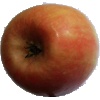
Label: apple_pink_lady